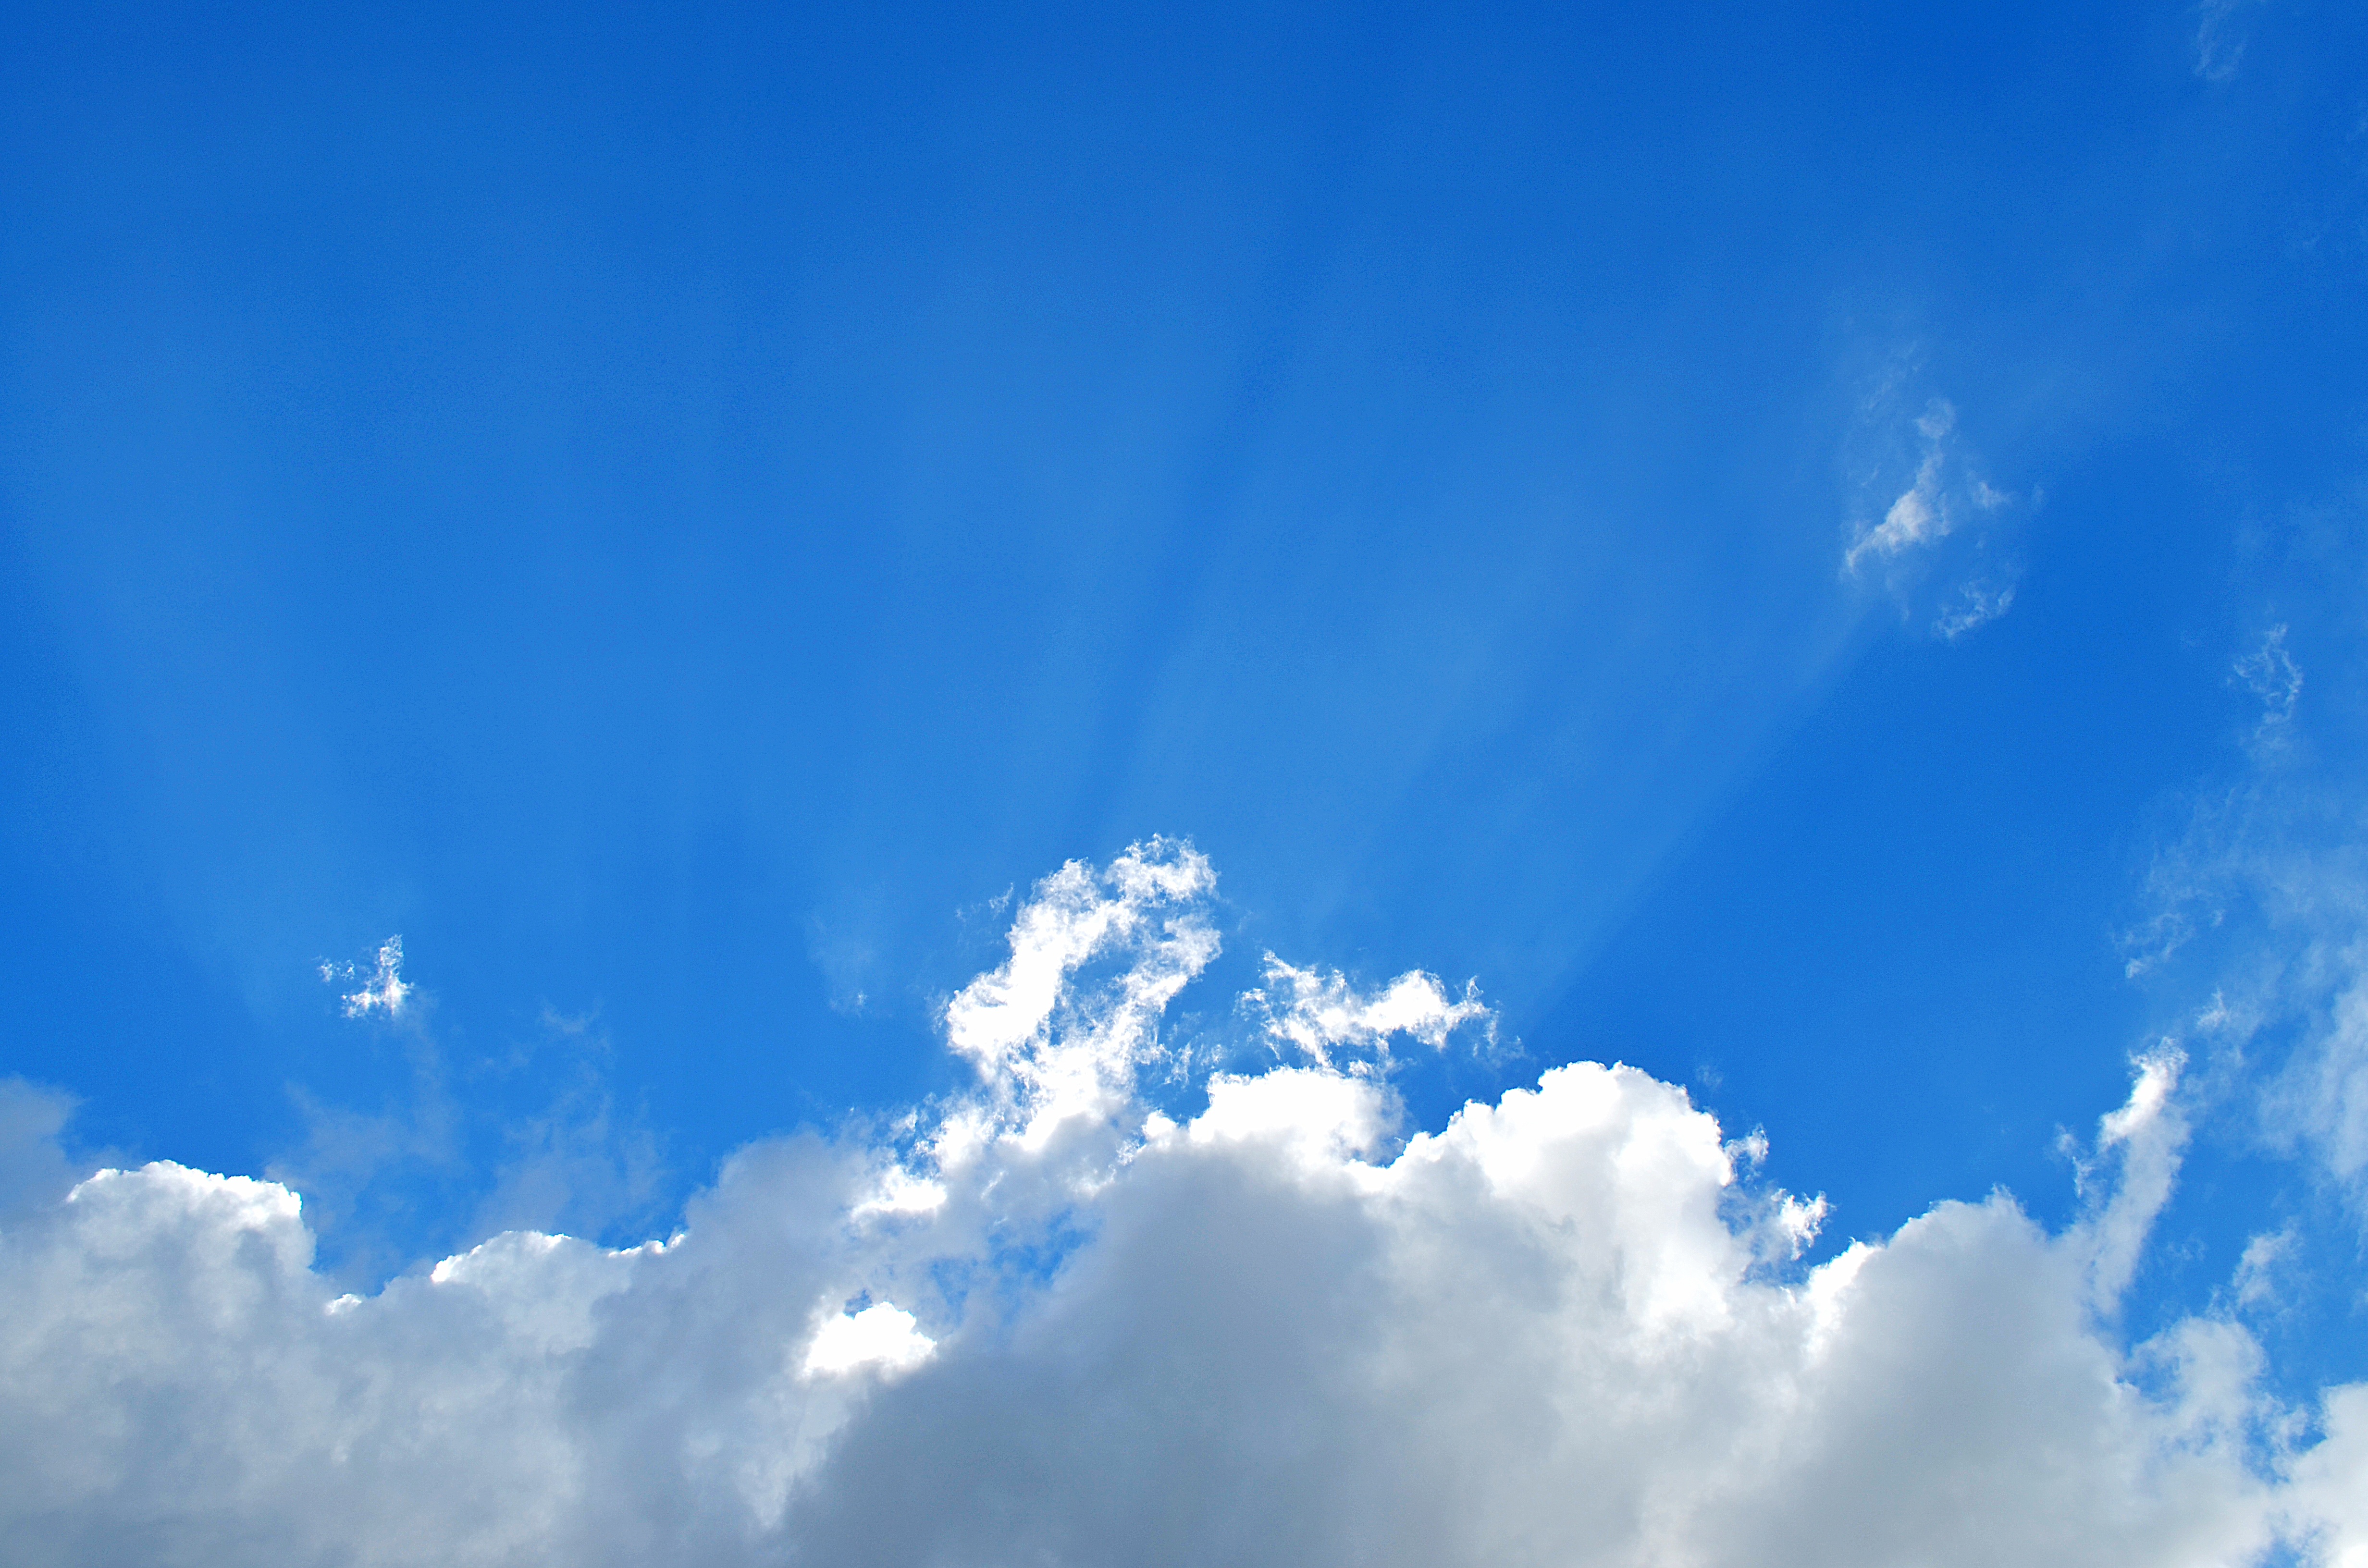
horizon, light, cloud, sky, sunshine, sunlight, atmosphere, daytime, cumulus, blue, meteorological phenomenon, atmosphere of earth